Mongolia

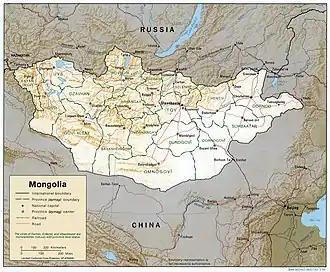
The southern portion of Mongolia is taken up by the Gobi Desert, while the northern and western portions are mountainous.

On 26 January 1952, Yumjaagiin Tsedenbal took power in Mongolia after the death of Choibalsan. Tsedenbal was the leading political figure in Mongolia for more than 30 years. While Tsedenbal was visiting Moscow in August 1984, his severe illness prompted the parliament to announce his retirement and replace him with Jambyn Batmönkh.